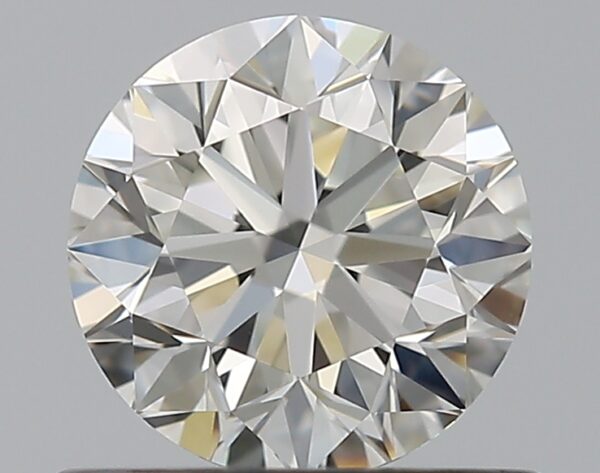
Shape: round
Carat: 0.7
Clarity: VVS1
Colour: J
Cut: VG
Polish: EX
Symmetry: EX
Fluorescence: N
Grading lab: GIA
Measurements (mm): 5.51 x 5.55 x 3.56